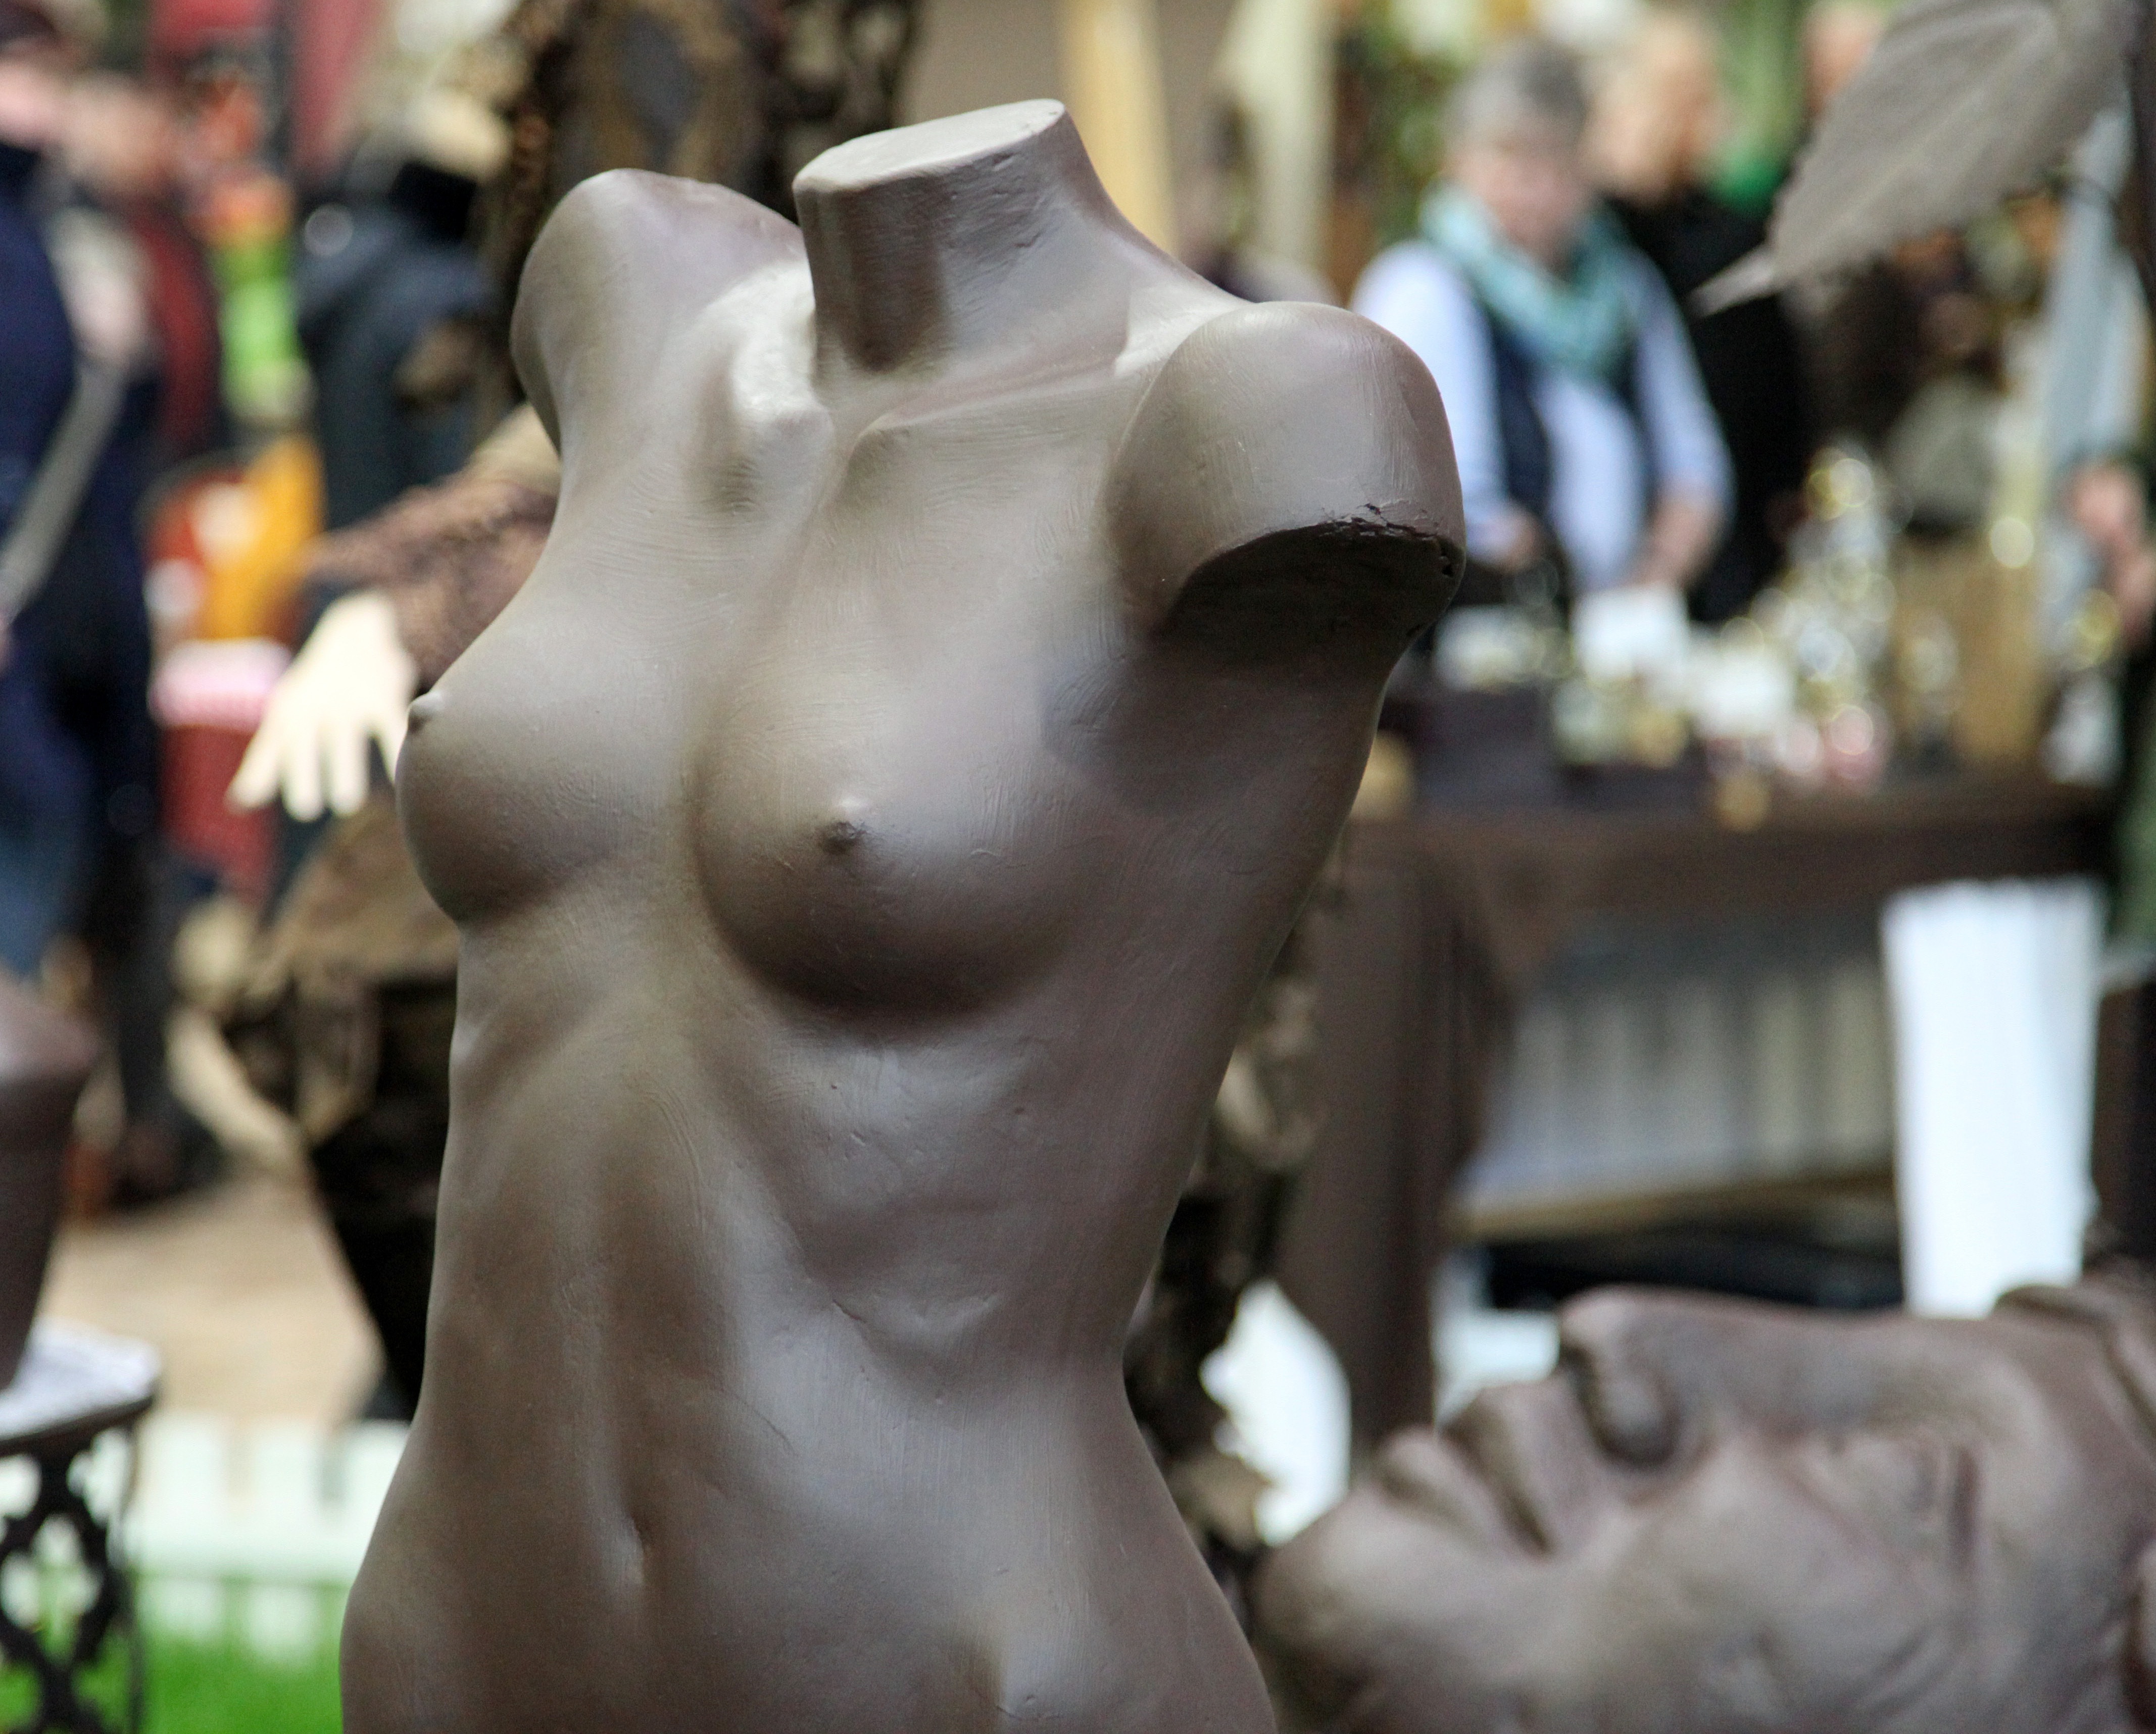
monument, statue, brown, chocolate, sculpture, art, temple, bust, breast, bosom, part of the body, ancient history